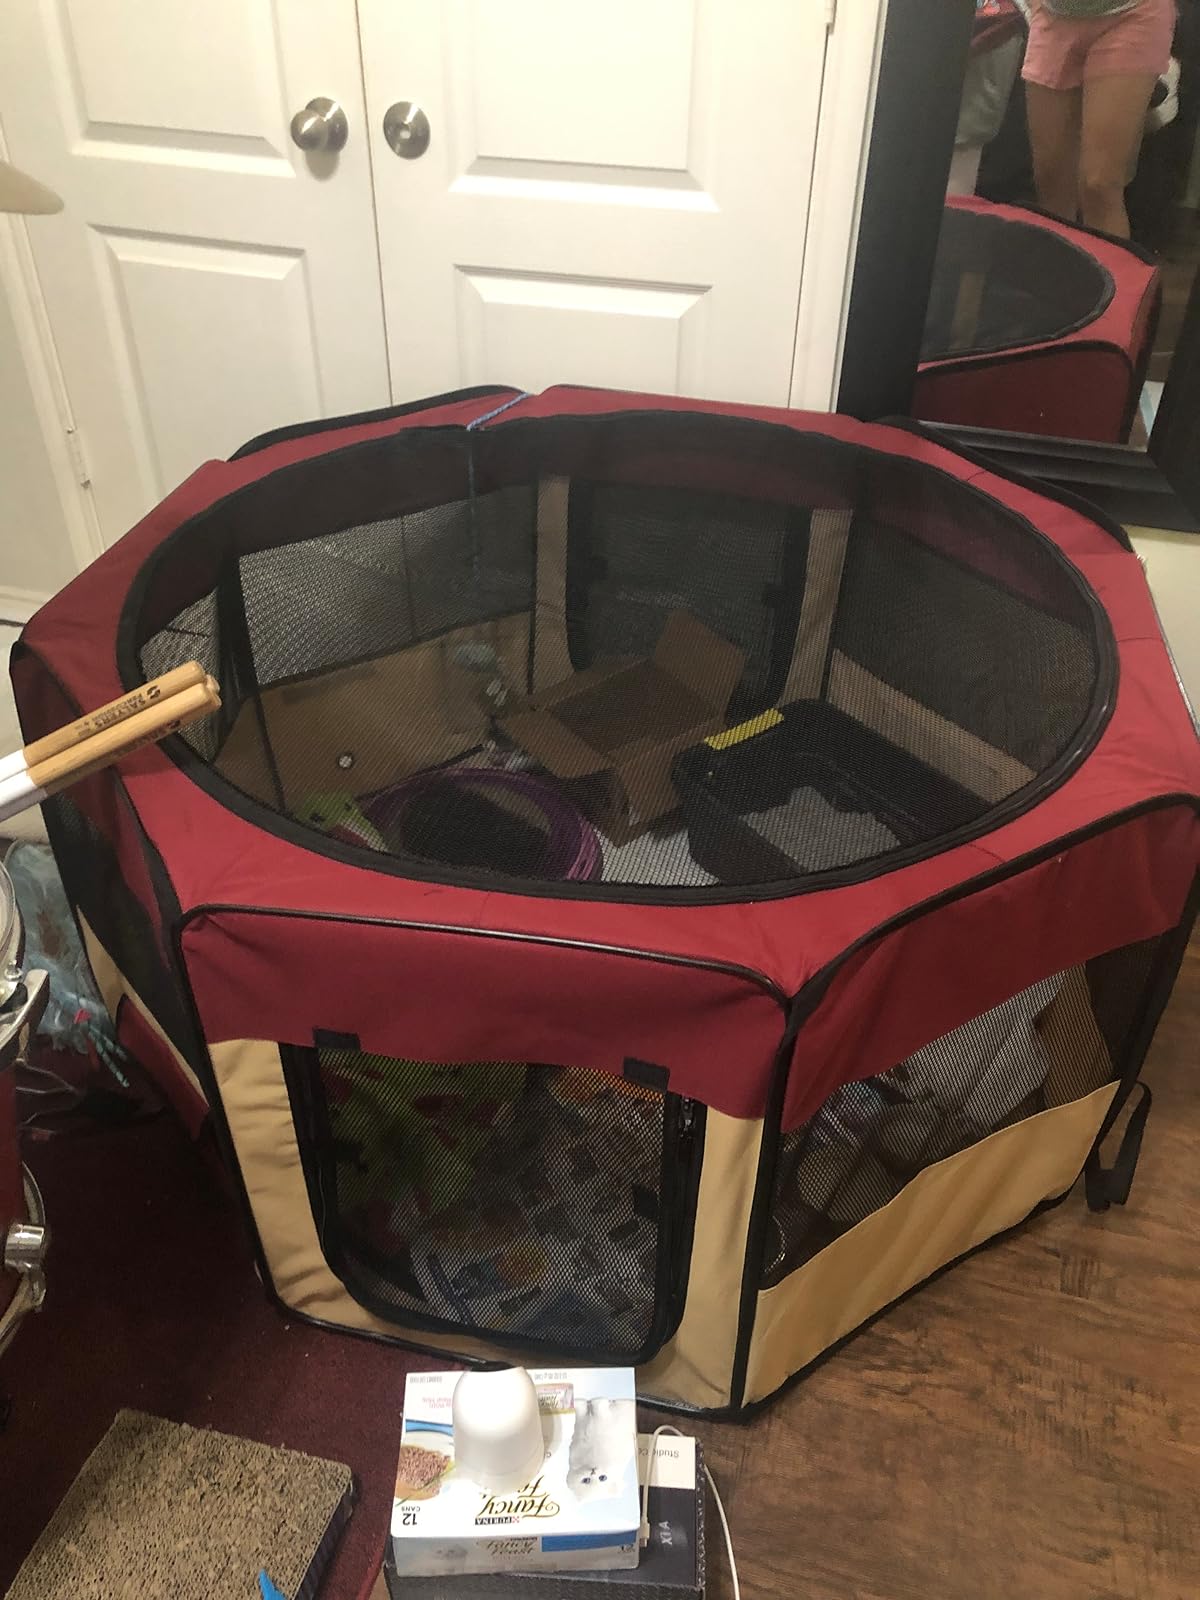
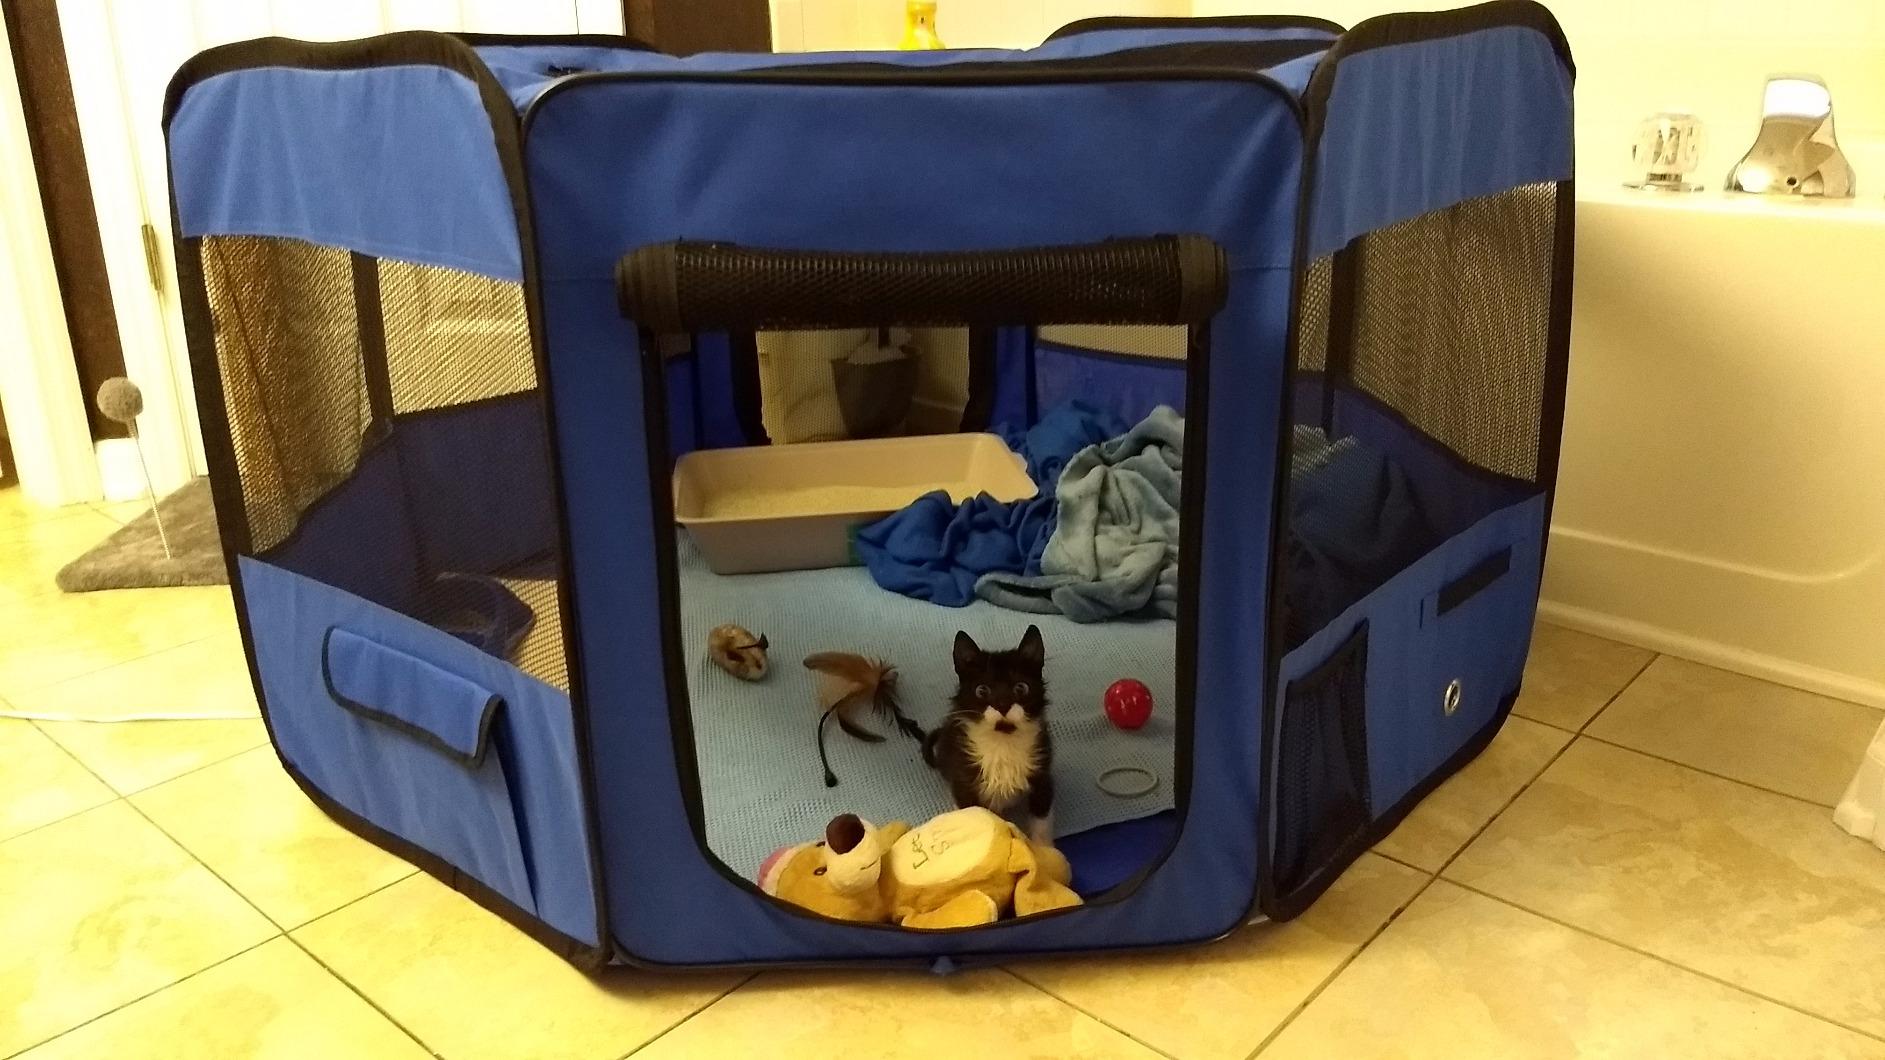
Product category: items_kennel
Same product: no